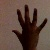
The image shows a hand gesture representing the number 5 in Indian Sign Language.